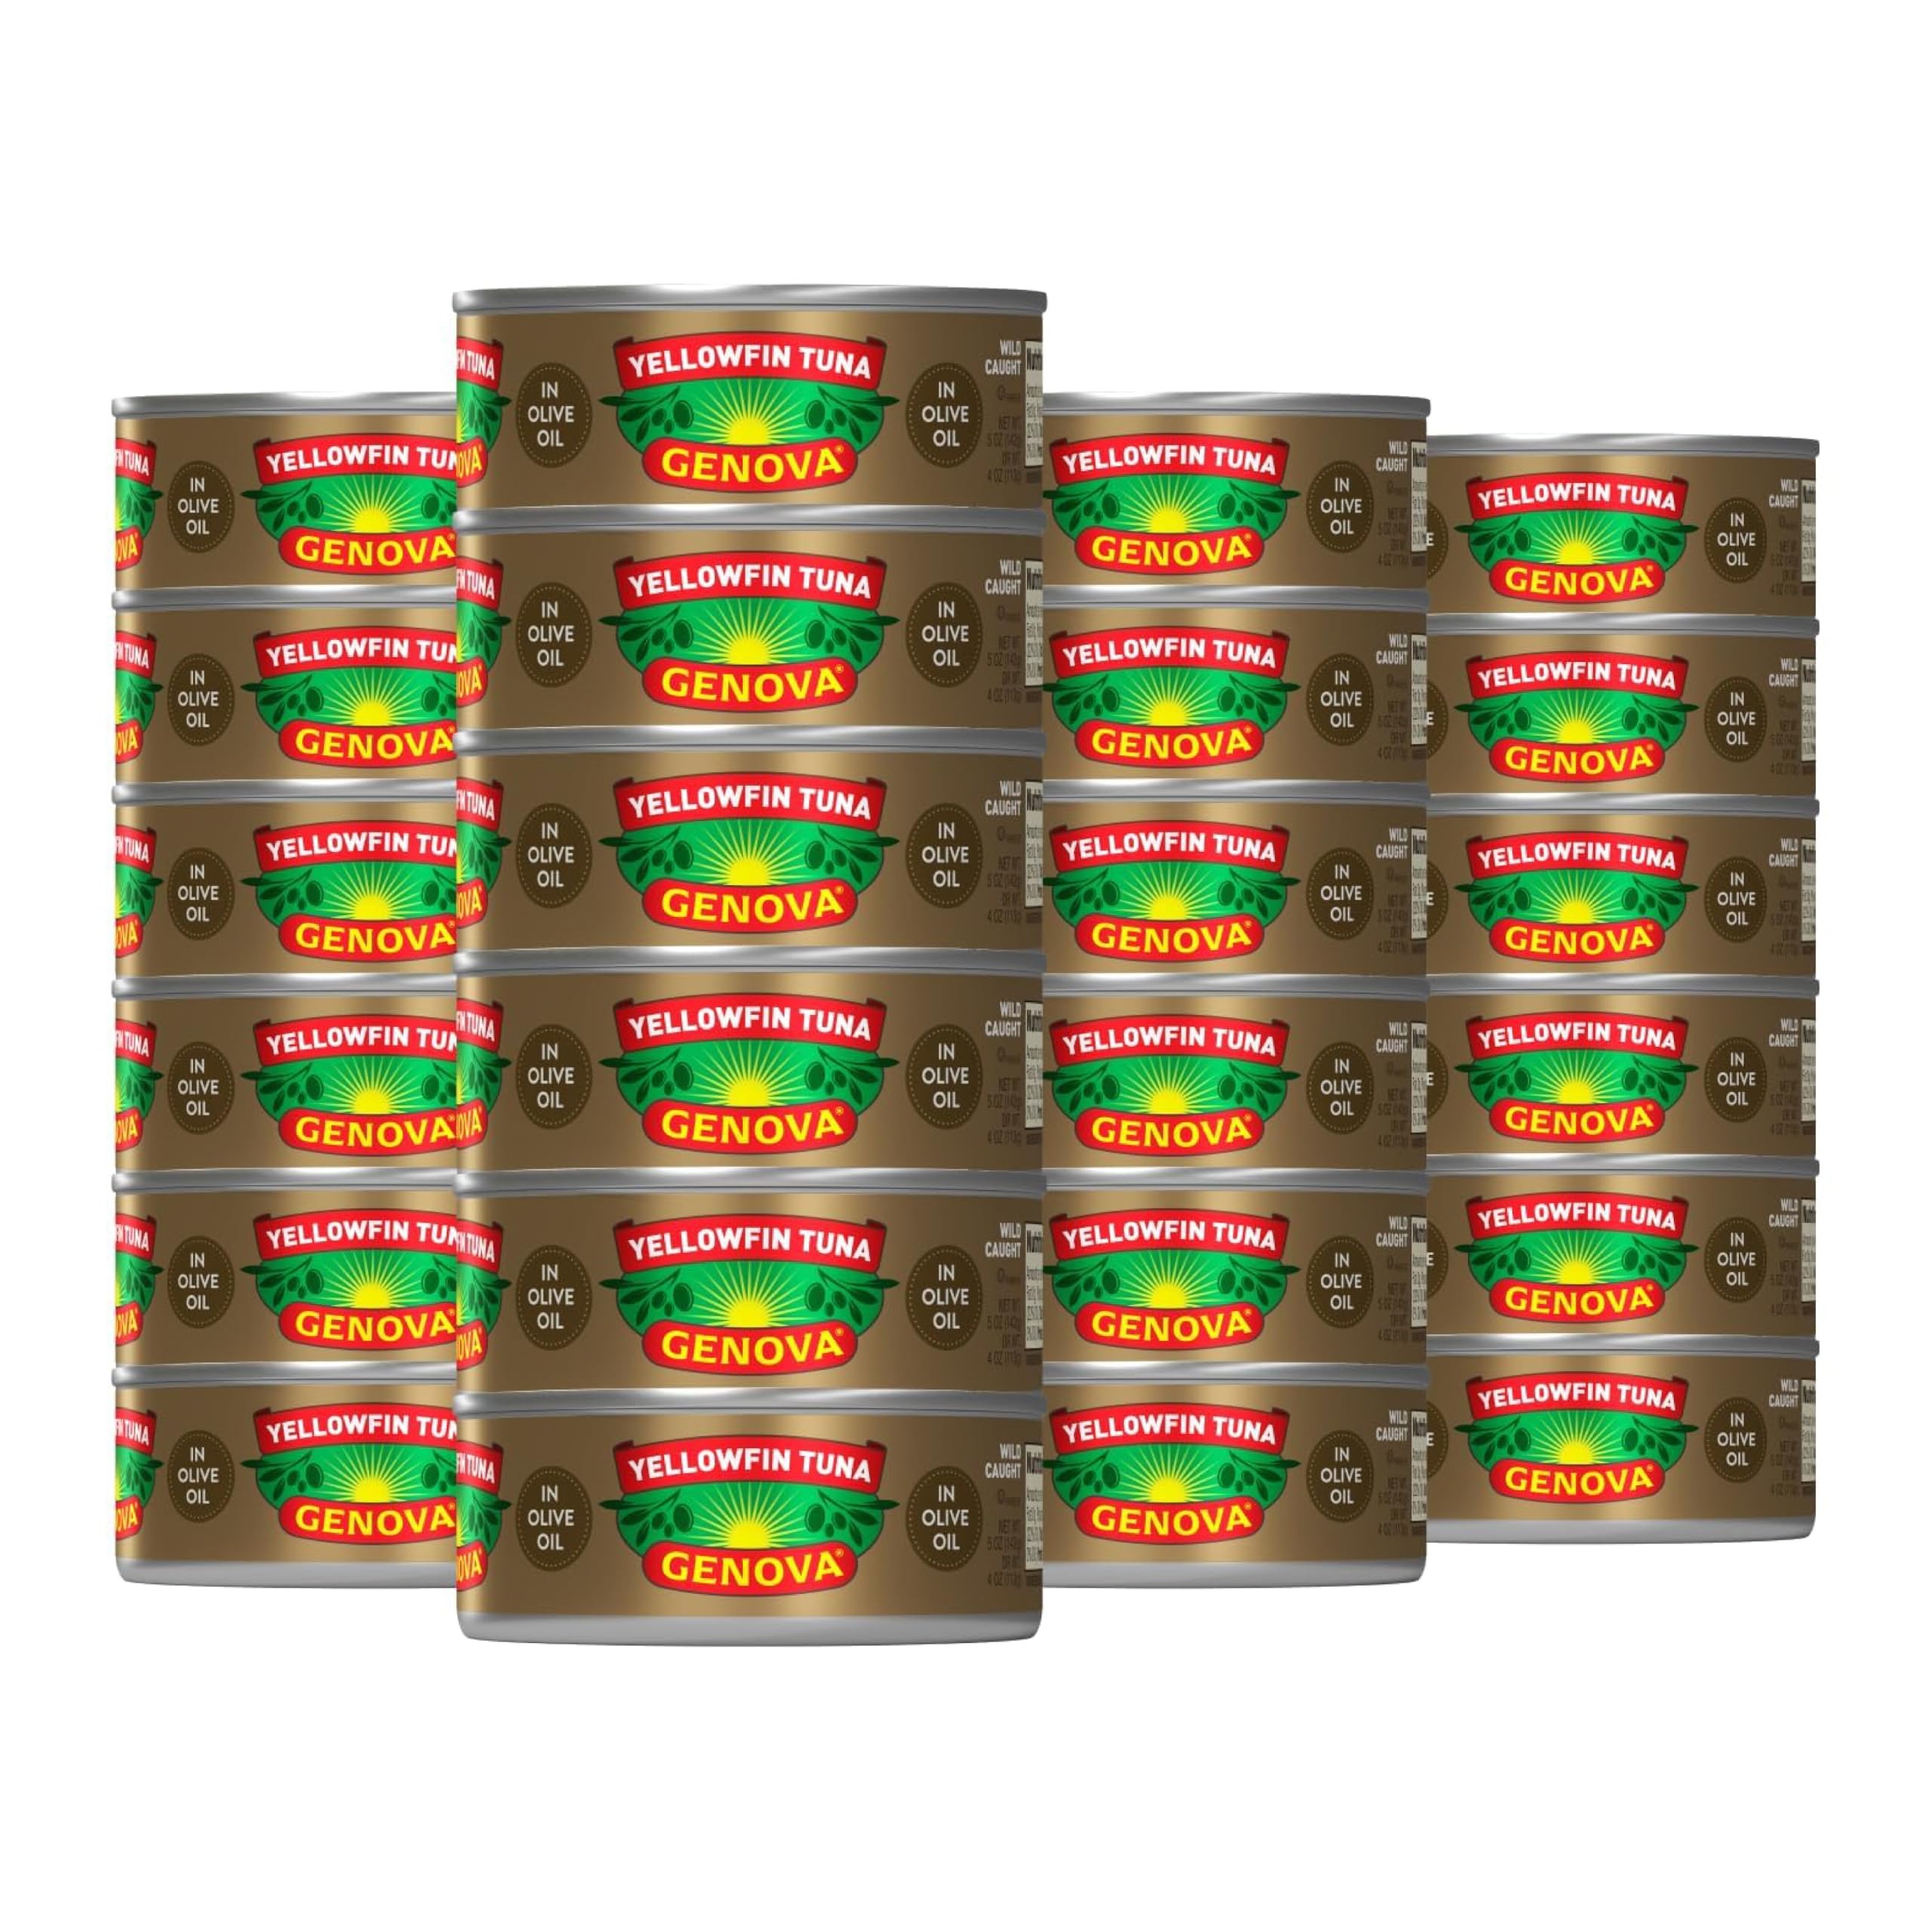
Item Name: Genova Premium Yellowfin Tuna in Olive Oil, 5 Ounce Cans (Pack of 24), Wild Caught Canned Tuna, Solid Light
Bullet Point 1: INCREDIBLE, RICH FLAVOR: Genova Solid Yellowfin canned tuna in olive oil features the best cuts of the fish, wild caught, hand-filleted, then packed in just the right amount of olive oil for a mouthwatering flavor and perfect texture.
Bullet Point 2: DELICIOUSLY VERSATILE: The incredible taste of Genova premium canned tuna is central to countless inspired dishes. Elevate your next salad, appetizer or entree with savory Mediterranean flavor.
Bullet Point 3: NUTRIENT-RICH YELLOWFIN TUNA: Packed with protein and heart-healthy omega-3s, Genova yellowfin tuna is perfect for keto, paleo and Mediterranean Diet meals. No GMOs, 100% natural ingredients and no preservatives — just simple ingredients and rich taste.
Bullet Point 4: WILD CAUGHT TUNA: Genova tuna is responsibly sourced, wild caught and traceable. We’re leading the charge to ensure that our seas are sustainable now and for future generations.
Value: 120.0
Unit: Ounce

Price: 2.99